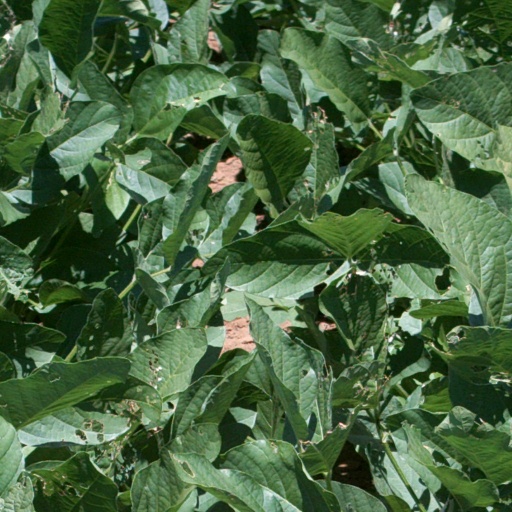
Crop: soybean